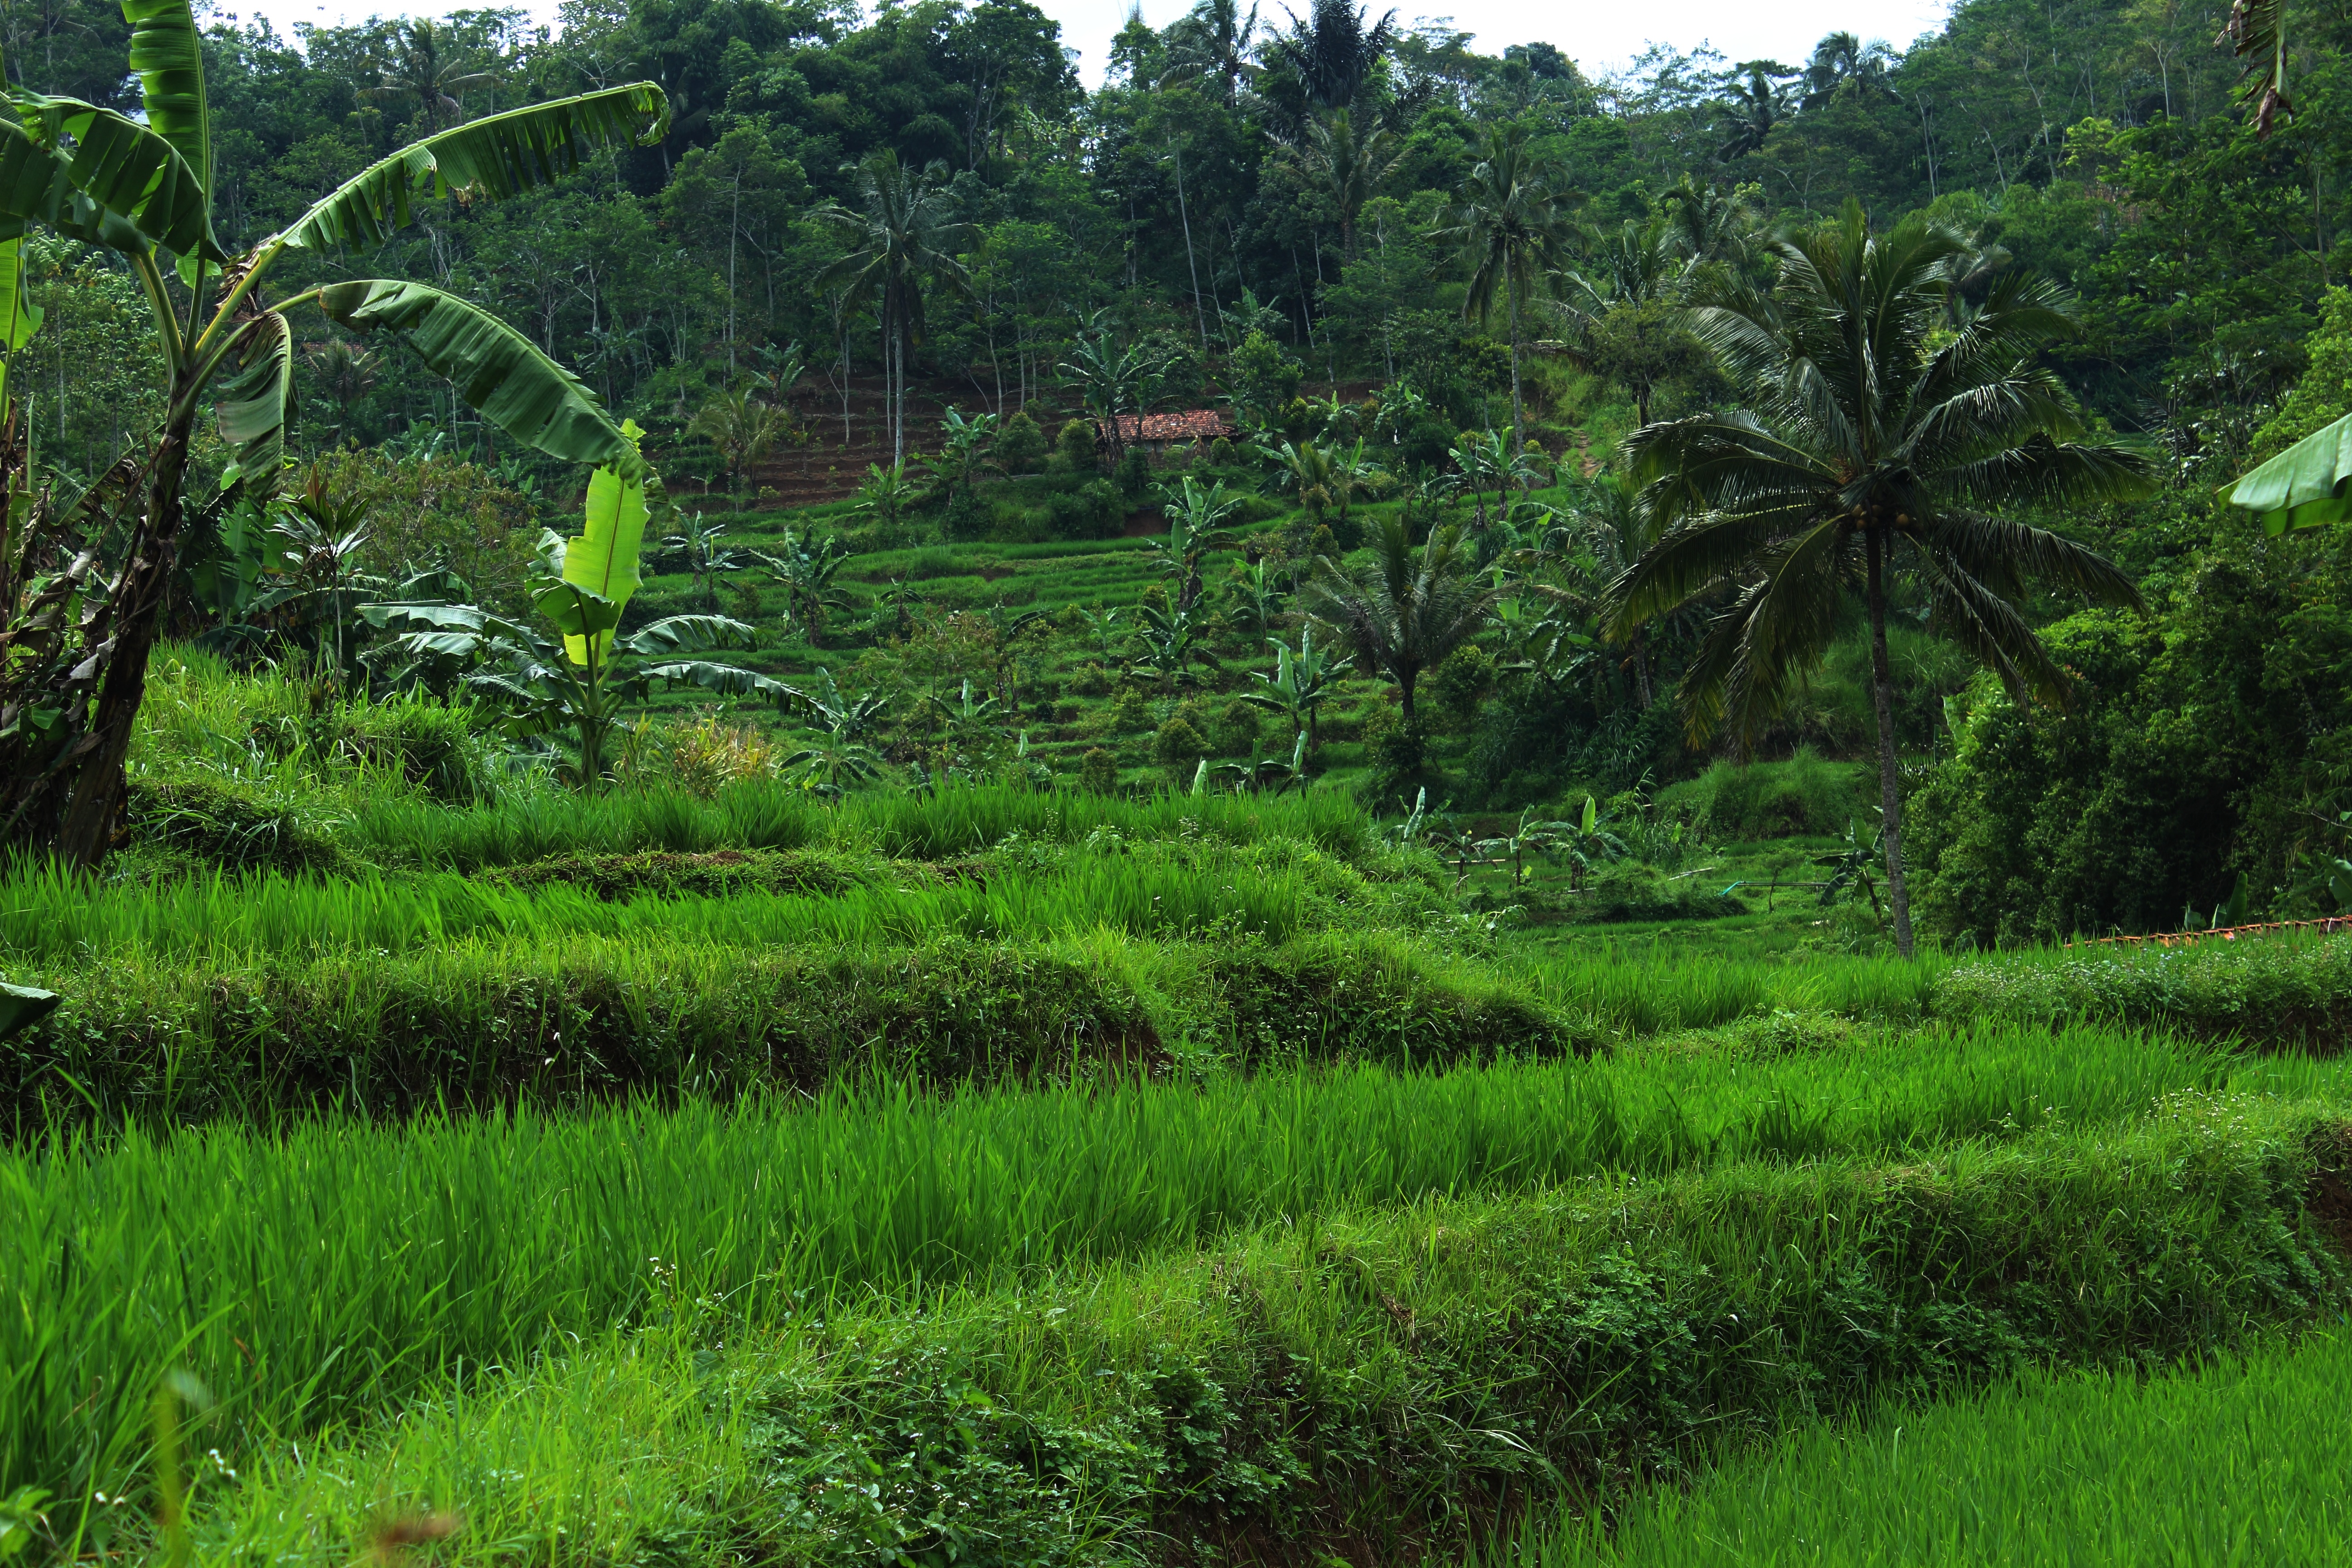
landscape, nature, forest, field, lawn, meadow, flower, environment, green, jungle, pasture, natural, fresh, soil, botany, agriculture, freshness, outdoors, terrace, grassland, vegetation, shrub, rainforest, wetland, plantation, woodland, habitat, ecosystem, paddy field, biome, natural environment, geographical feature, grass family